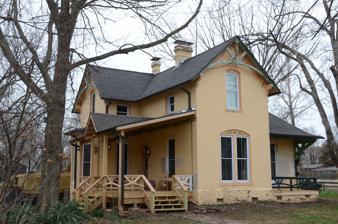
Building: Henry-Thompson House
Country: United States of America
Year built: 1890
Historic house in Arkansas, United States United States historic place Henry House U.S. National Register of Historic Places Location in Arkansas Show map of Arkansas Location in United States Show map of the United States Location 302 S.E. Second St., Bentonville, Arkansas Coordinates 36°22′16″N 94°12′21″W / 36.37111°N 94.20583°W / 36.37111; -94.20583 Area less than one acre Built 1890 ( 1890 ) Architectural style Italianate MPS Benton County MRA NRHP reference No. 87002327 Added to NRHP January 28, 1988 The Henry-Thompson House is a historic house at 302 SE Second Street in Bentonville, Arkansas .  It is a two-story brick building, with Italianate styling that includes trusswork in the front-facing gable, a scrollwork balustrade on the main porch, and scrolled brackets on a hood over a secondary entrance.  Built in 1890, this is a good representative of late Italianate style brick homes that were built in significant numbers in Bentonville between 1870 and 1895. The house was listed on the National Register of Historic Places in 1988. See also National Register of Historic Places listings in Benton County, Arkansas References